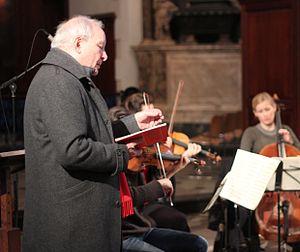
Le Professeur de Musique au Gresham College à Londres, donne des conférences éducatives gratuites pour le grand public. Le collège a été fondé à cet effet en 1596/7, quand il a nommé sept professeurs, augmenté depuis à huit. Le collège compte de nos jours des professeurs invités.
Christopher Hogwood, né le 10 septembre 1941 à Nottingham et mort le 24 septembre 2014 à Cambridge, est un claveciniste, chef d'orchestre, musicologue et homme de radio britannique. Il est un spécialiste reconnu de la musique baroque.